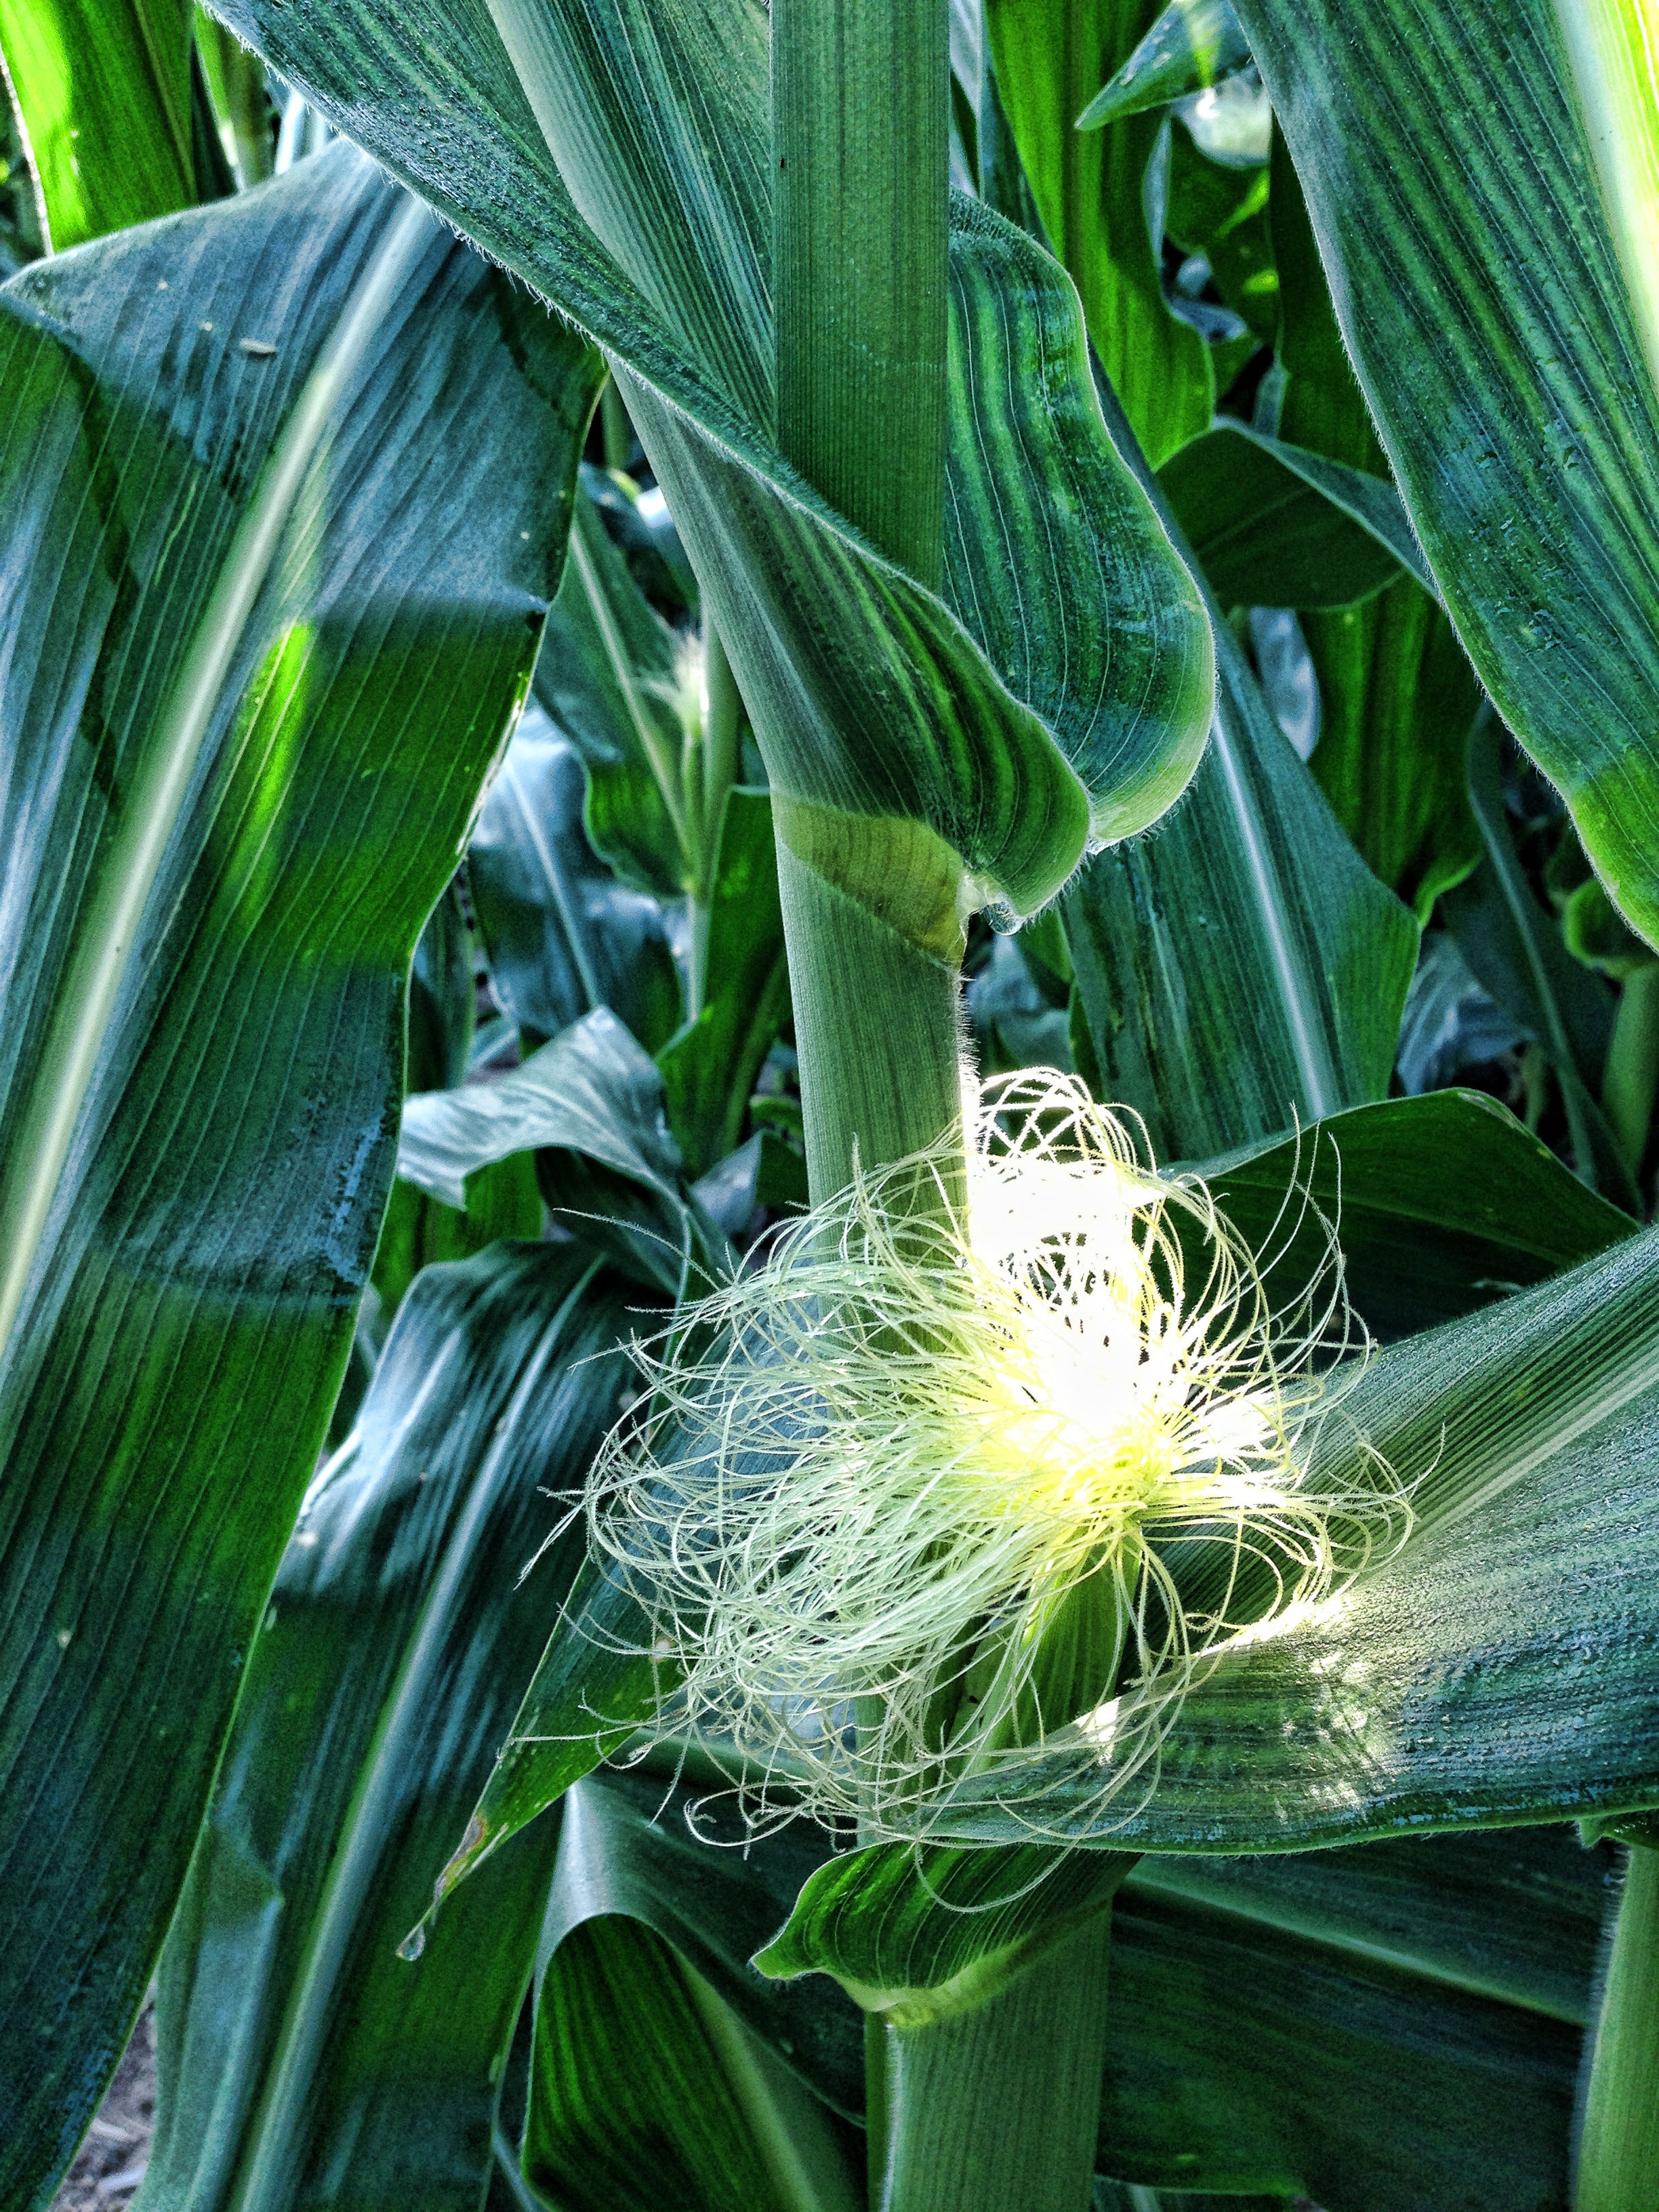
grass, plant, hair, leaf, flower, food, green, jungle, produce, crop, corn, botany, agriculture, flora, cob, plants, ears, silk, maize, flowering plant, grass family, plant stem, land plant, arecales, palm family